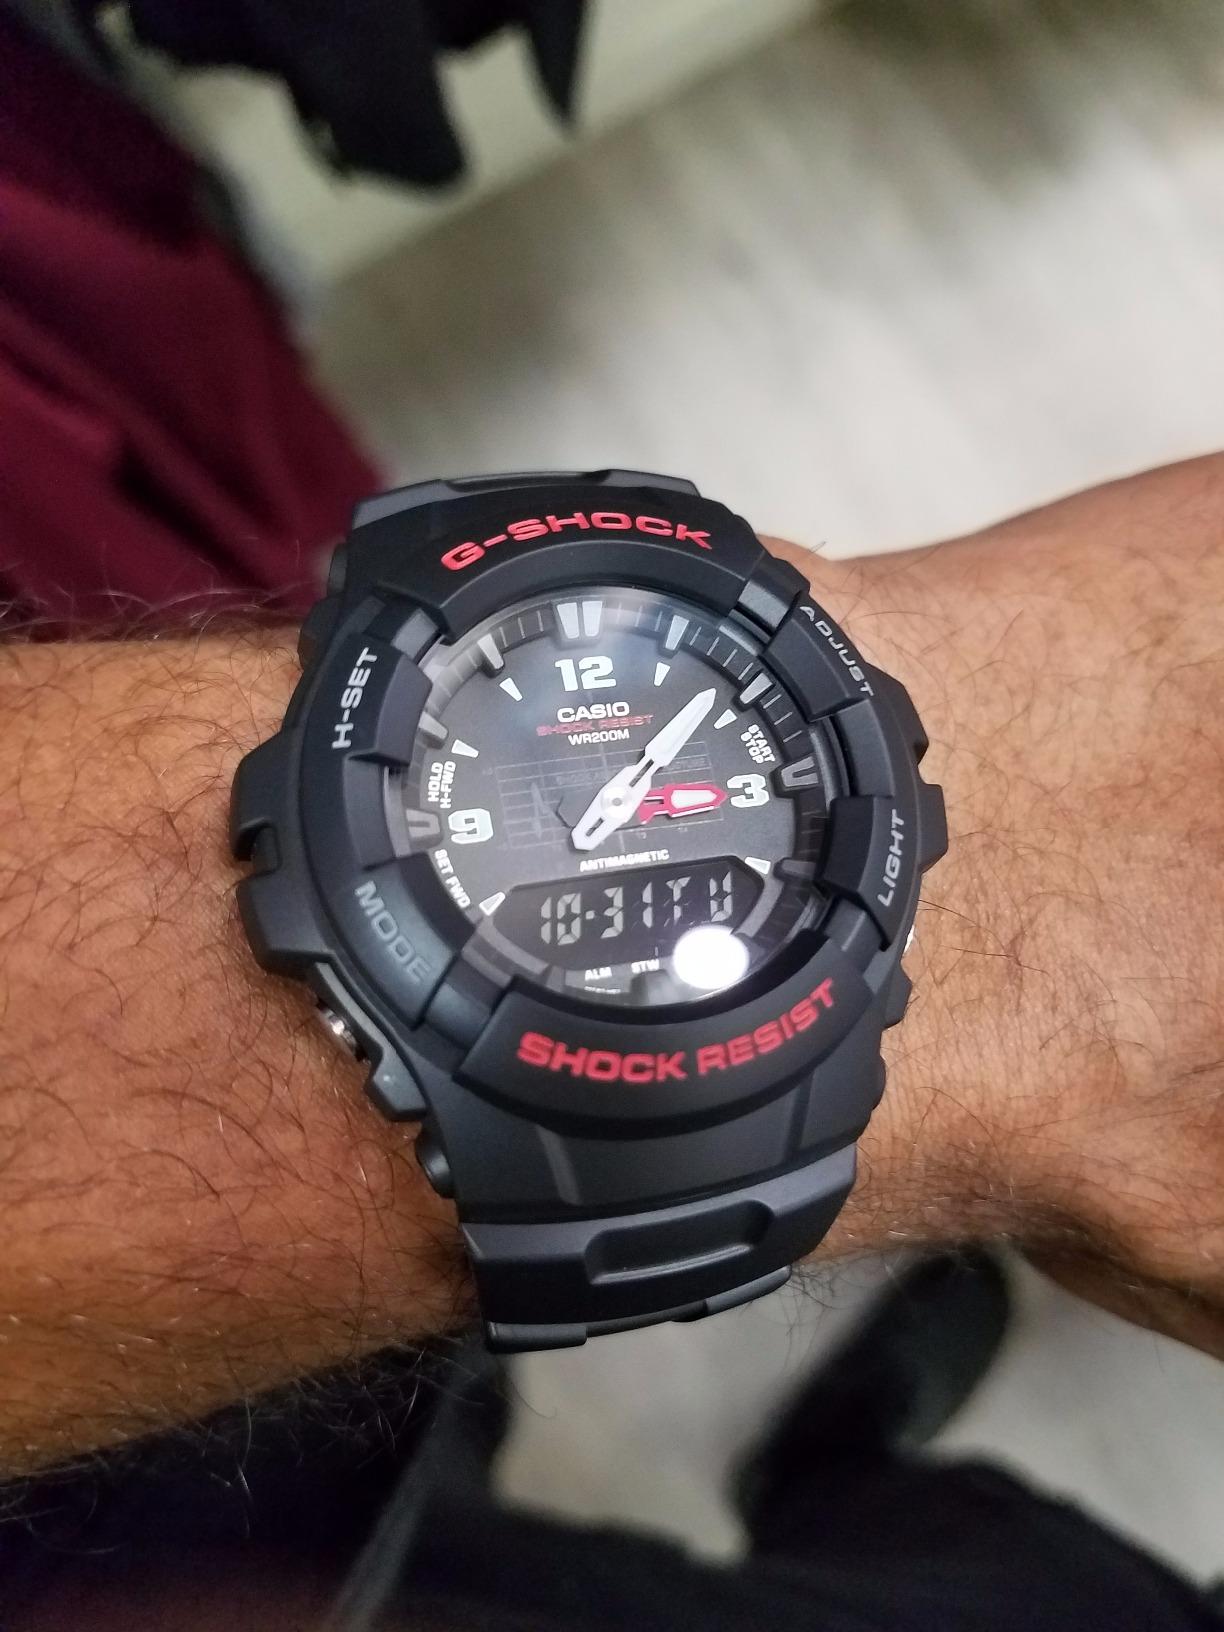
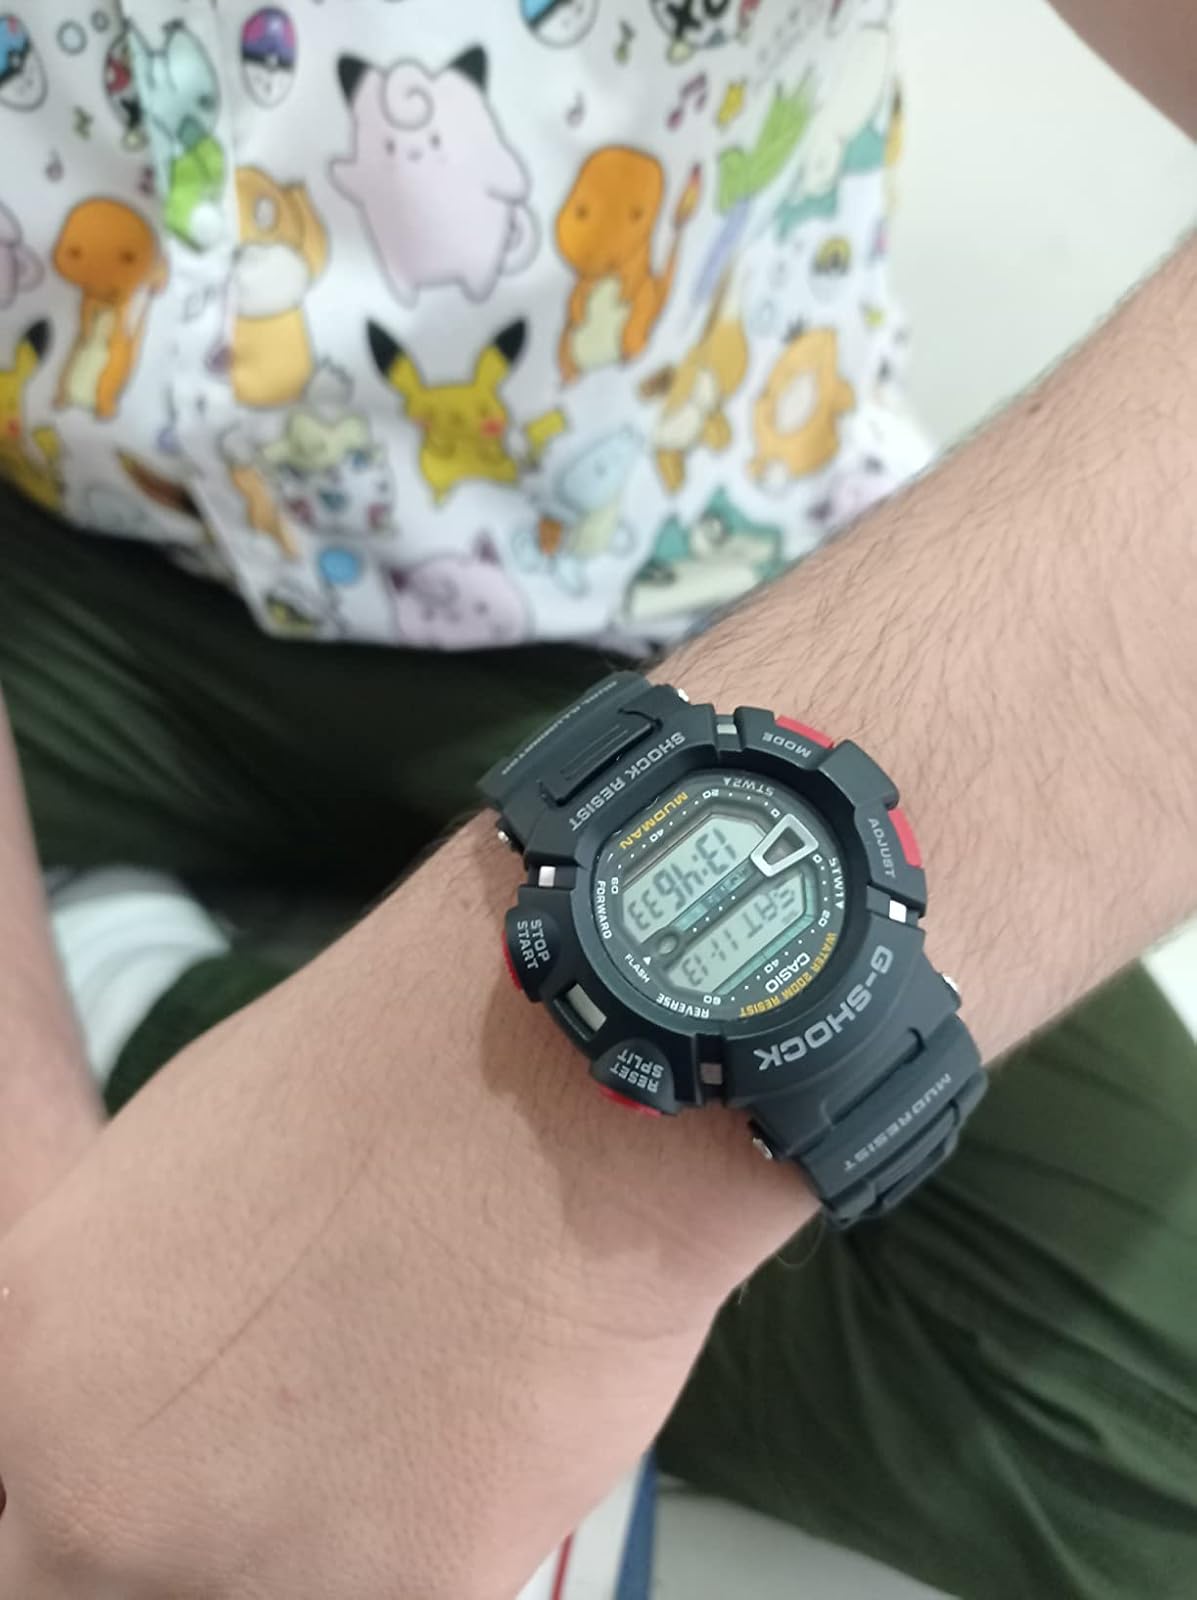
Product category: accessories_watch
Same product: no